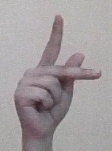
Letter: dha